Anne Spencer

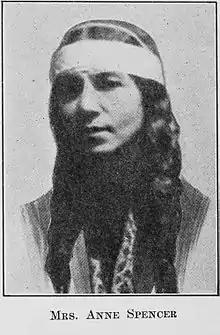
Anne Spencer, circa 1923

Anne Spencer's literary life began while she was a student at the Virginia Seminary where she wrote her first poem, "The Skeptic," which is now lost. She continued to write poetry throughout her life, using any scrap of paper or garden catalogue page that was handy to record her thoughts. Spencer's poems spoke of race, nature, and the harsh realities of the world that she lived in. Her work would go on to be widely anthologized. Spencer's career as a poet began in 1919, when she planned to open an NAACP chapter in Lynchburg. Anne Spencer hosted James Weldon Johnson, a traveling representative for the NAACP. It was during this visit in 1919 that Johnson discovered Anne's poetry, and working through H.L. Mencken, Johnson's own editor, Anne's first poem, "Before the Feast at Shushan," was published in the February 1920 issue of "The Crisis". She was 40 years old at the time her first poem was published.